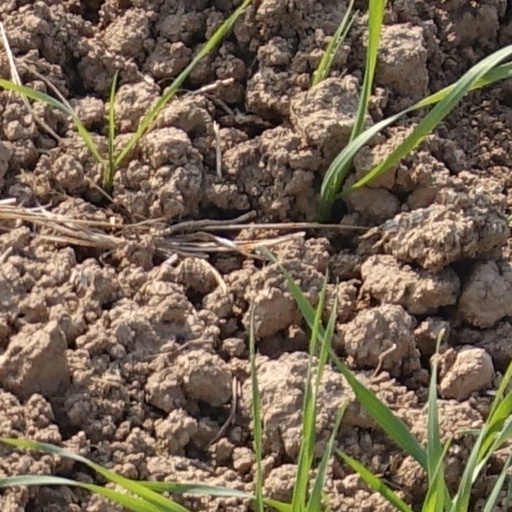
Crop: wheat